Liberation of France

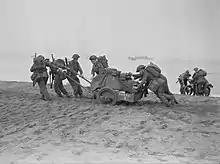
British troops after landing at Algiers in November 1942

The Tehran Conference (28 November to 1 December 1943) a strategy meeting of the Big Three leaders Joseph Stalin, Franklin D. Roosevelt and Winston Churchill held at the Soviet Union's embassy in Tehran had numerous objectives, and led to the commitment of the western Allies to open a second front in the war in the west.